Oregon Supreme Court Building

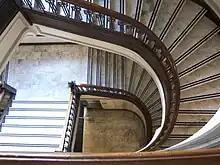
Staircase inside the building

The State of Oregon Law Library on the second floor of the building was created in 1848 when Oregon Territory was created. In 1851 the legislature passed an act to provide a librarian for this library that mainly served Oregon government officials. Then in 1855 a capitol building was nearly complete when it burned down on December 29, 1855. This building included the law library on the second floor. In 1905 control of the library was changed to the Oregon Supreme Court and both moved into the Supreme Court Building in 1914. In 2002 the library name was changed from the Oregon Supreme Court Library to the State of Oregon Law Library after the completion of renovations that among other items increased the number of electrical outlets from just two.